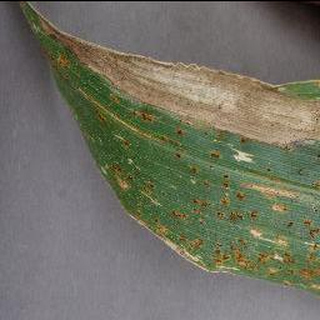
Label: corn_cercospora_leaf_spot